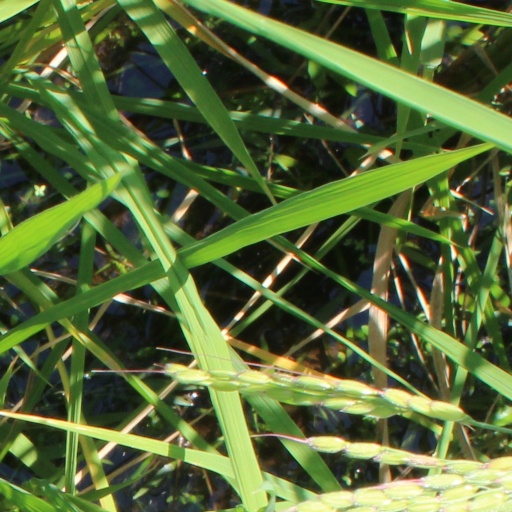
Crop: rice